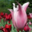
Label: tulip